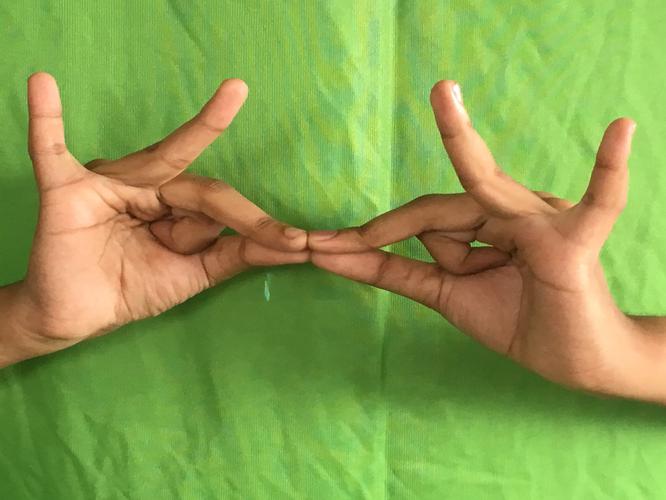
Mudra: Sakata
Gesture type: double_hand